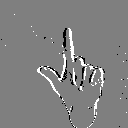
ASL letter: l